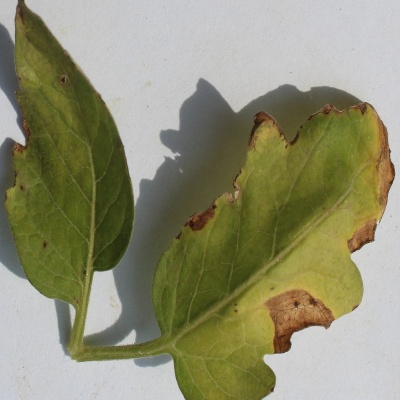
Crop: Tomato
Condition: leaf blight